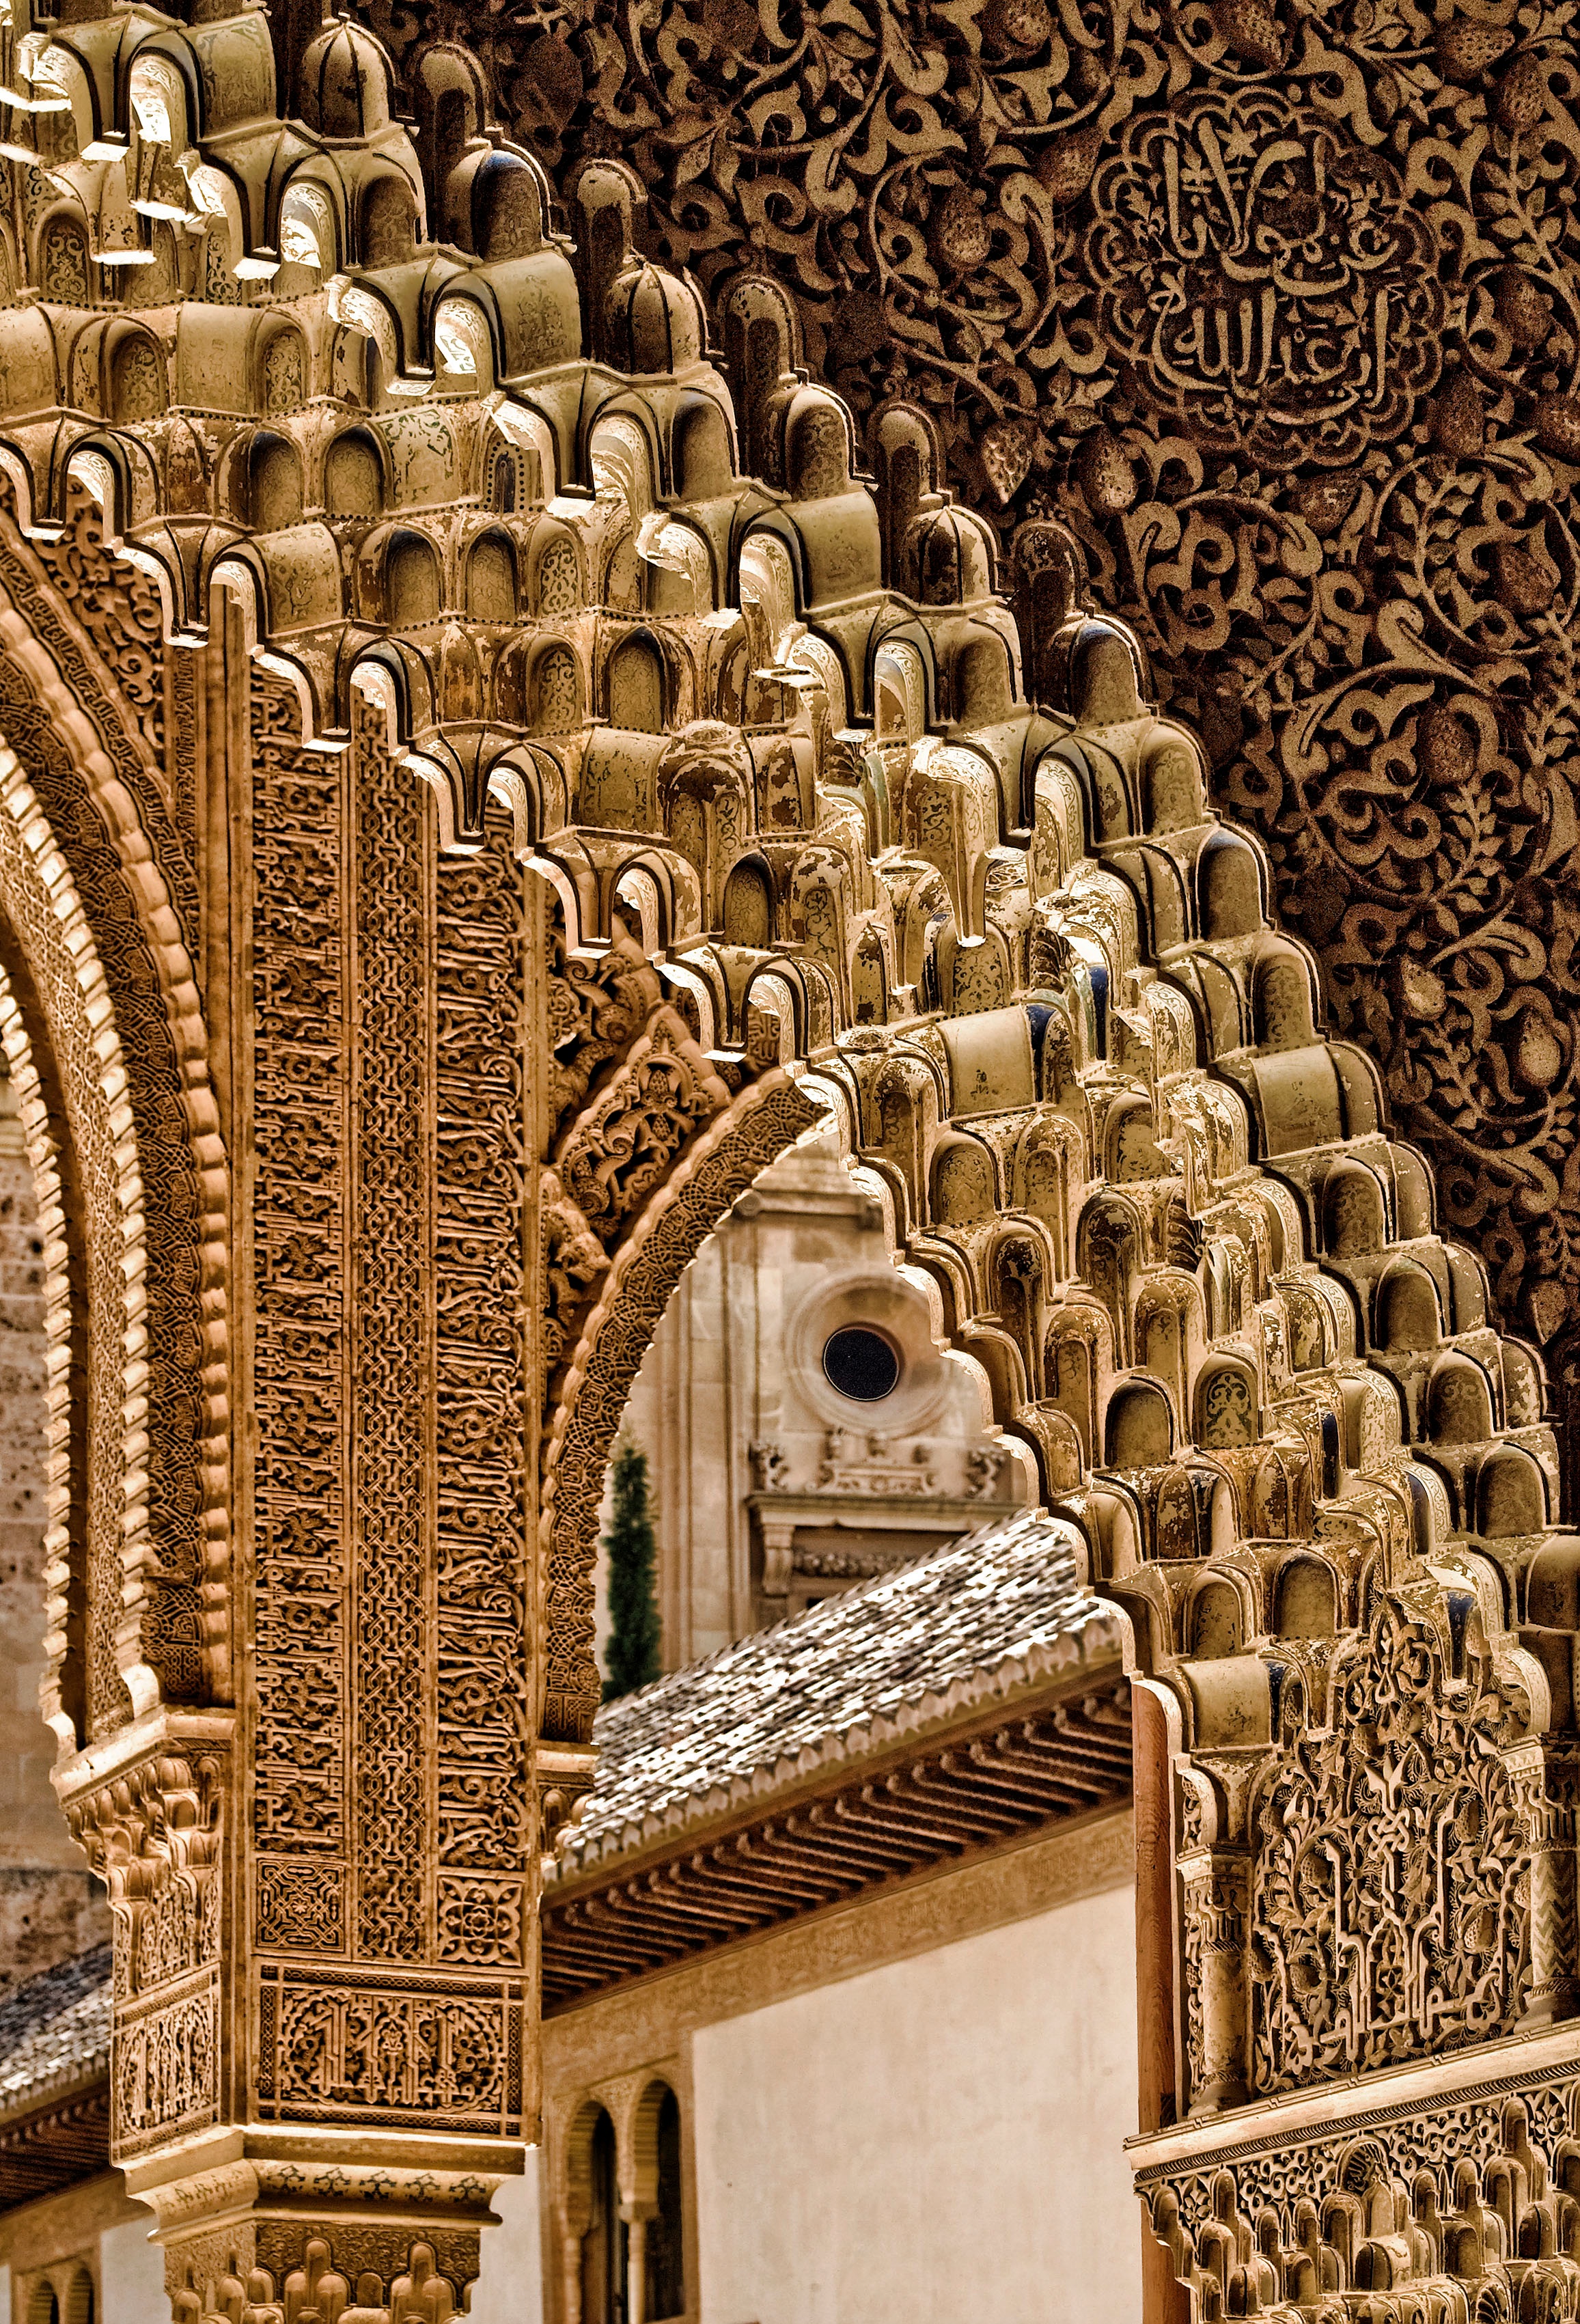
building, palace, wall, arch, column, cathedral, place of worship, art, temple, carving, ancient history